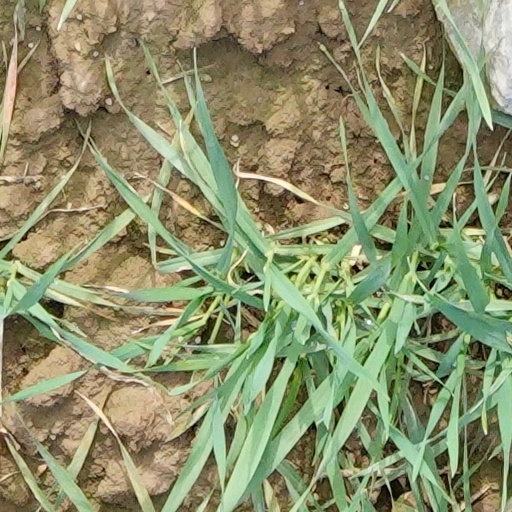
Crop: wheat